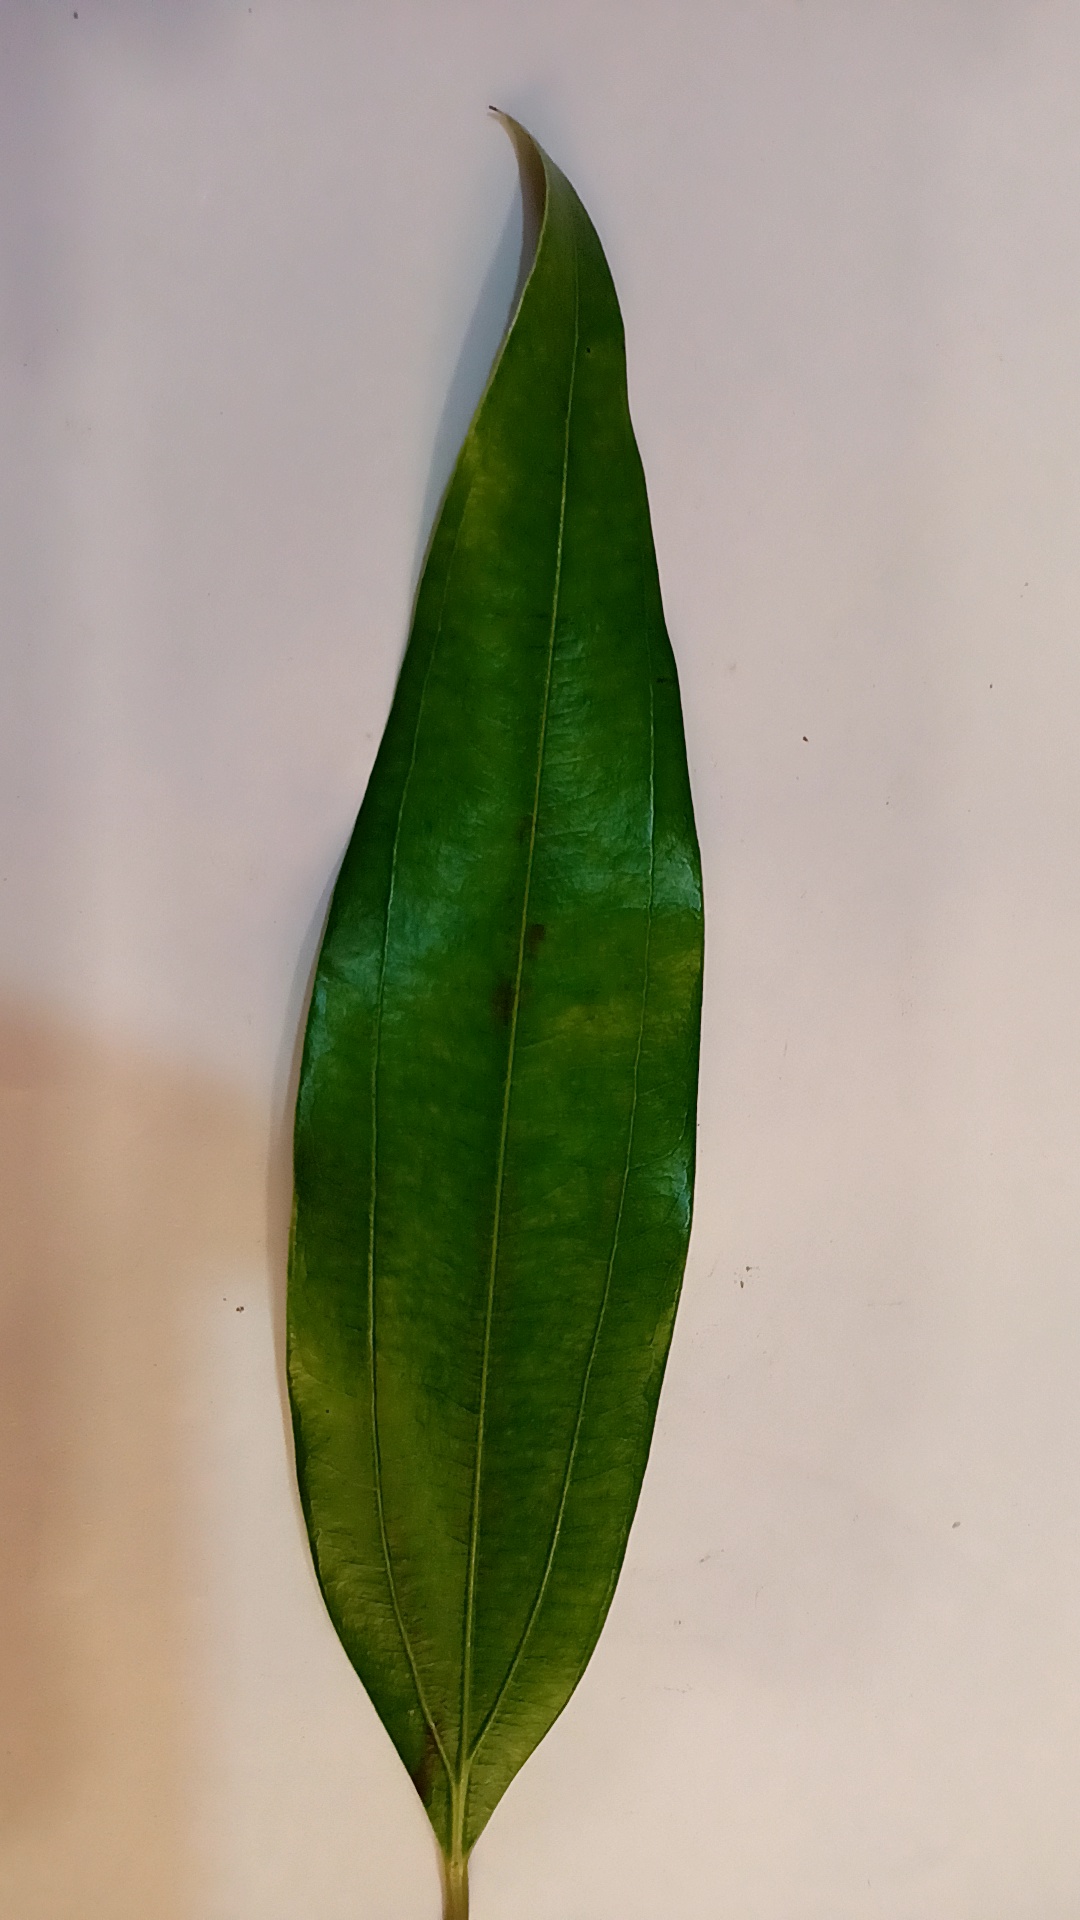
Label: Healthy